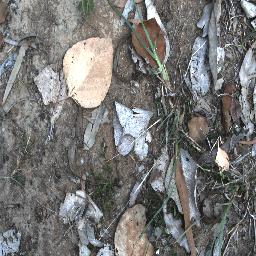
Label: negative